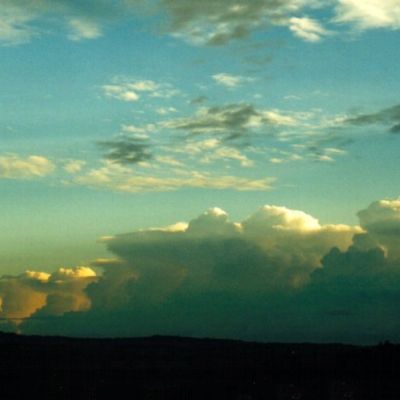
Cloud type: Cumulonimbus (Cb)